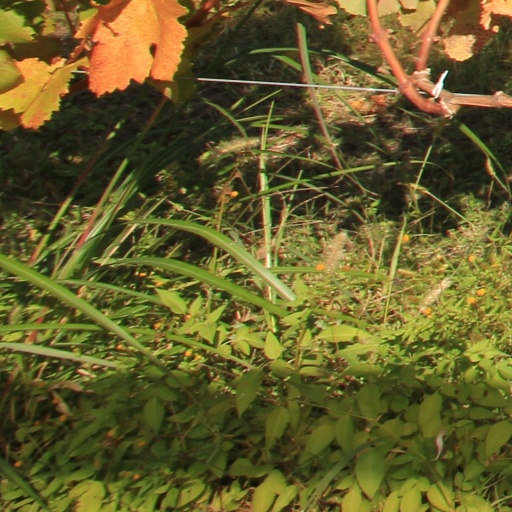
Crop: grape